Evaraina Epudaina

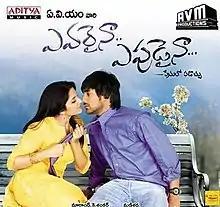

Evaraina Epudaina is a 2009 Telugu-language romantic comedy film directed and written by Marthand K Shankar. It stars Varun Sandesh and Vimala Raman, released on 26 June 2009. The film's title is based on a song from "Anandam".